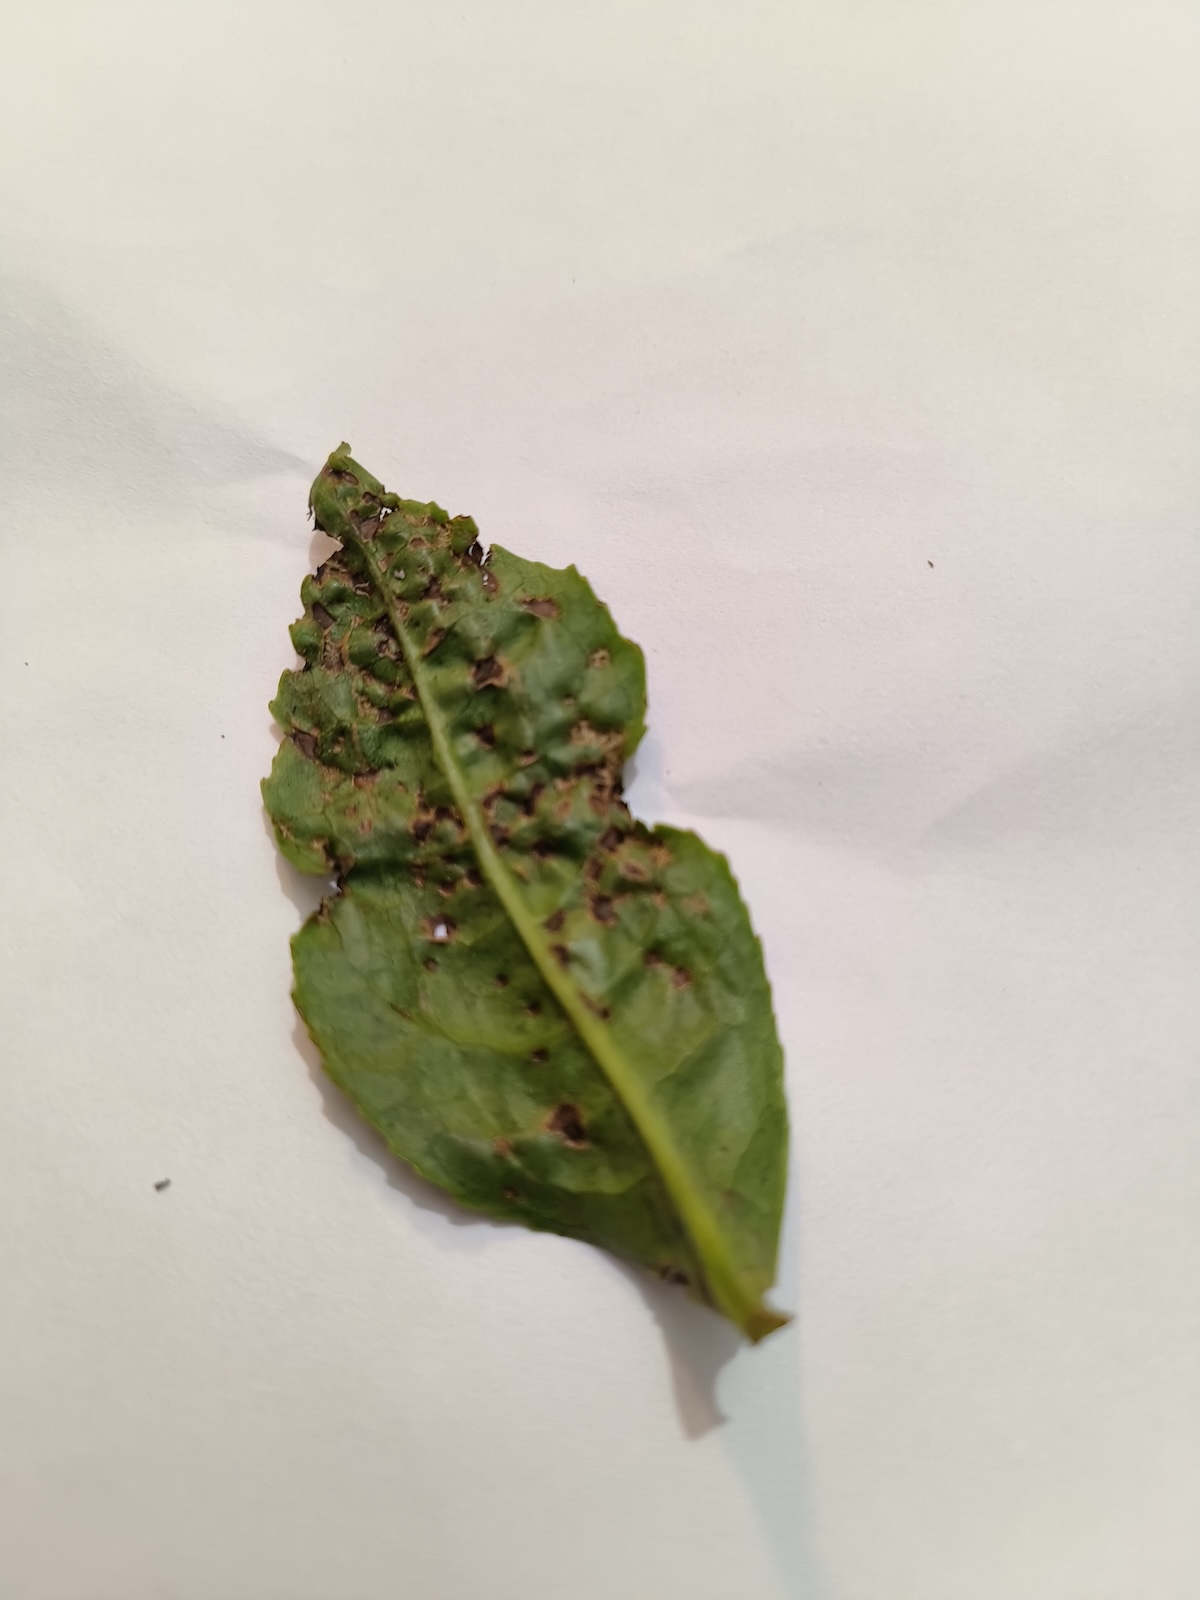
Label: Green mirid bug